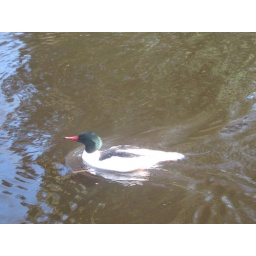
A male Goosander/Common Merganser (Mergus Merganser) on a lake in Stanley Park, Vancouver.